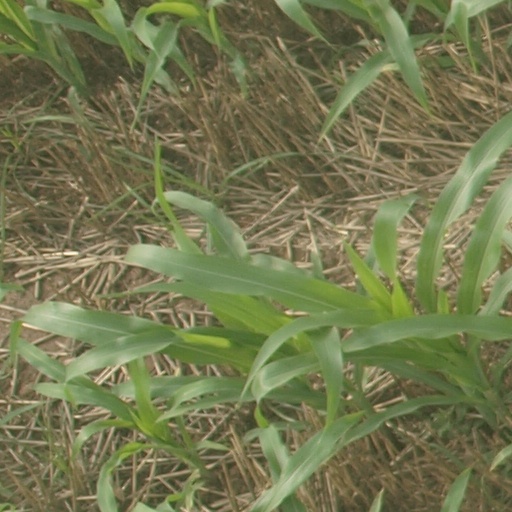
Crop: maize; corn